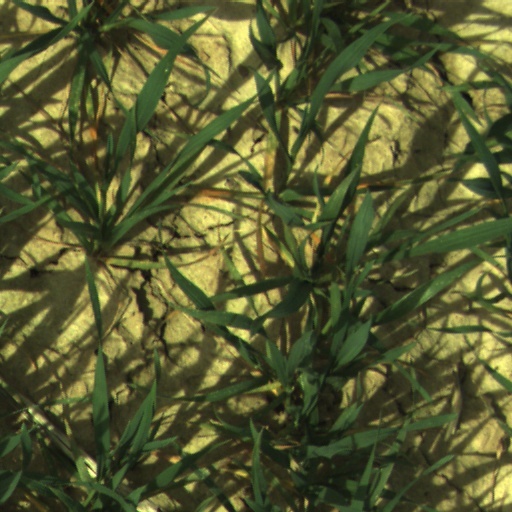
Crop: wheat